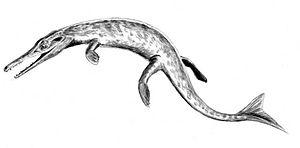
Purranisaurus est un genre éteint de grands crocodyliformes marins de la famille des métriorhynchidés et de la sous-famille des géosaurinés ayant existé du Jurassique moyen au tout début du Crétacé inférieur, soit il y a environ entre 165 et 140 Ma. Ses restes fossiles ont été découverts en Amérique du Sud au Chili et en Argentine.